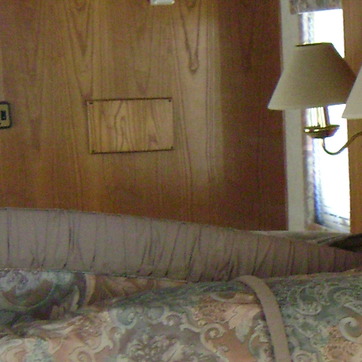
Material: mirror